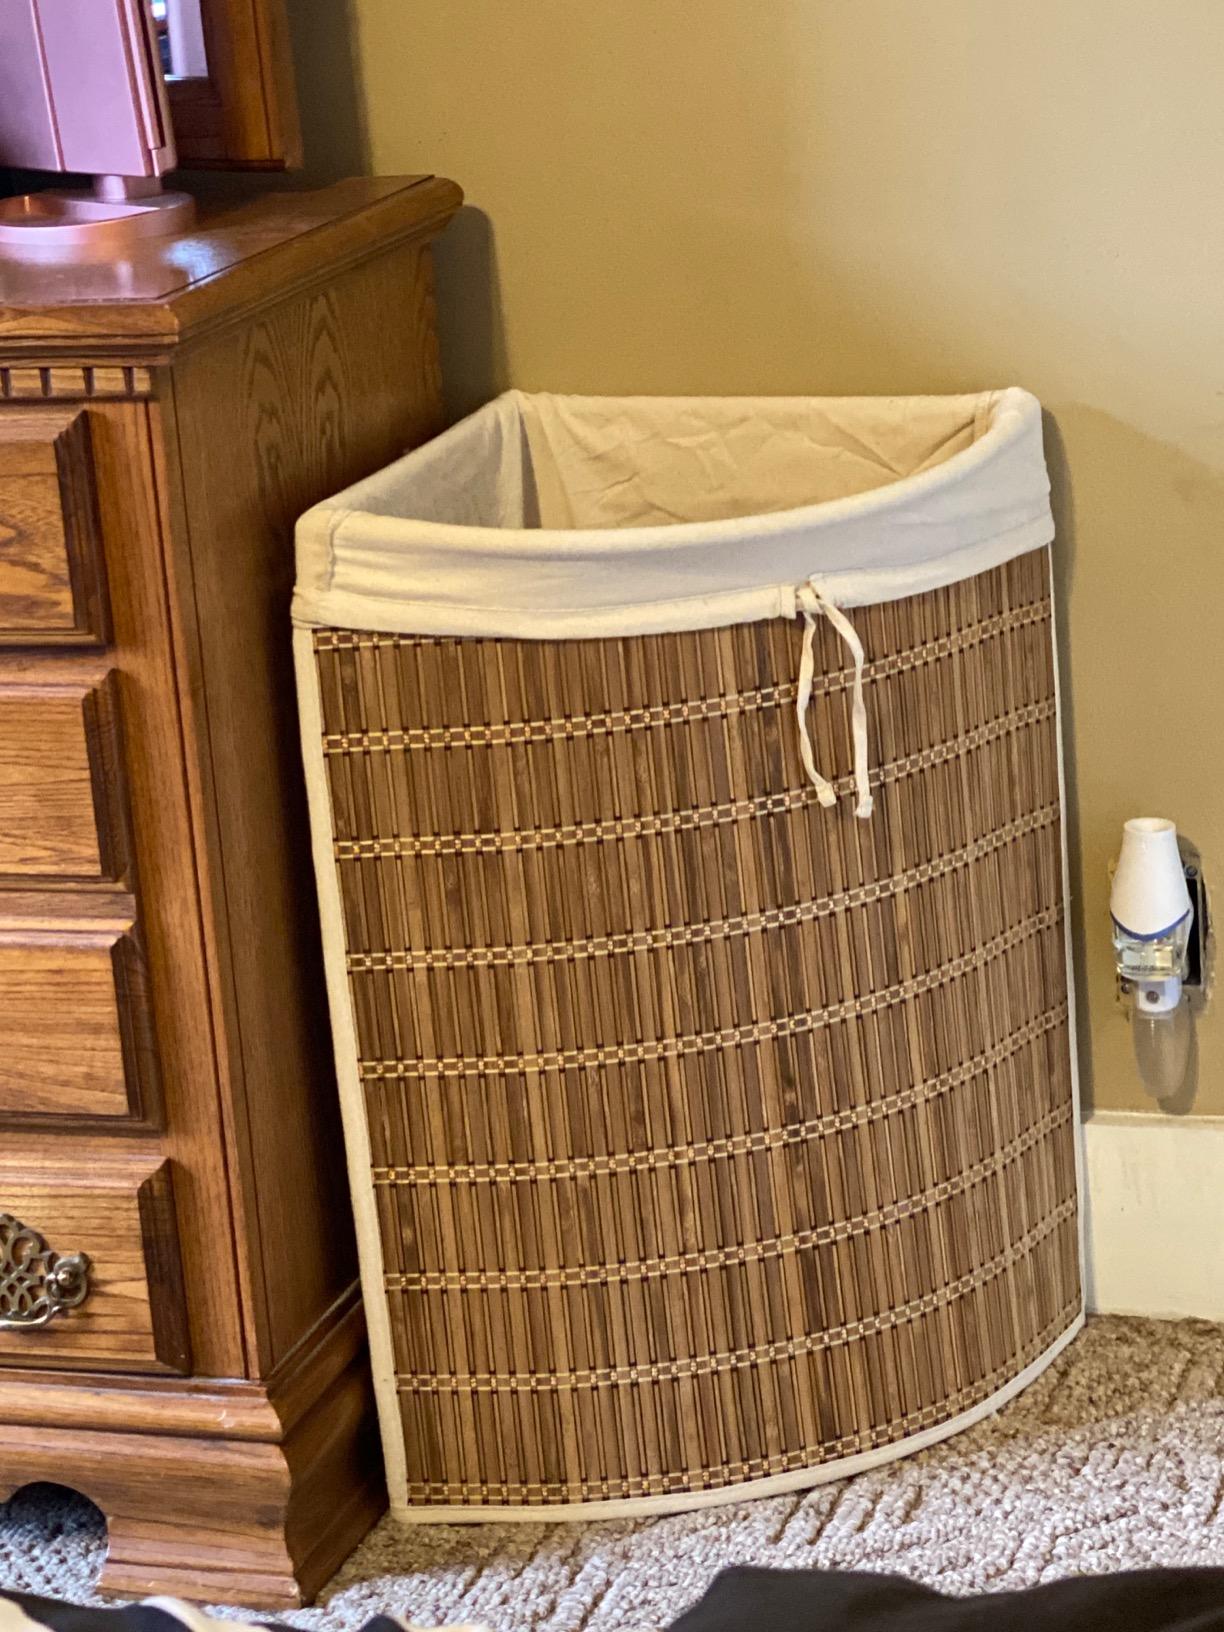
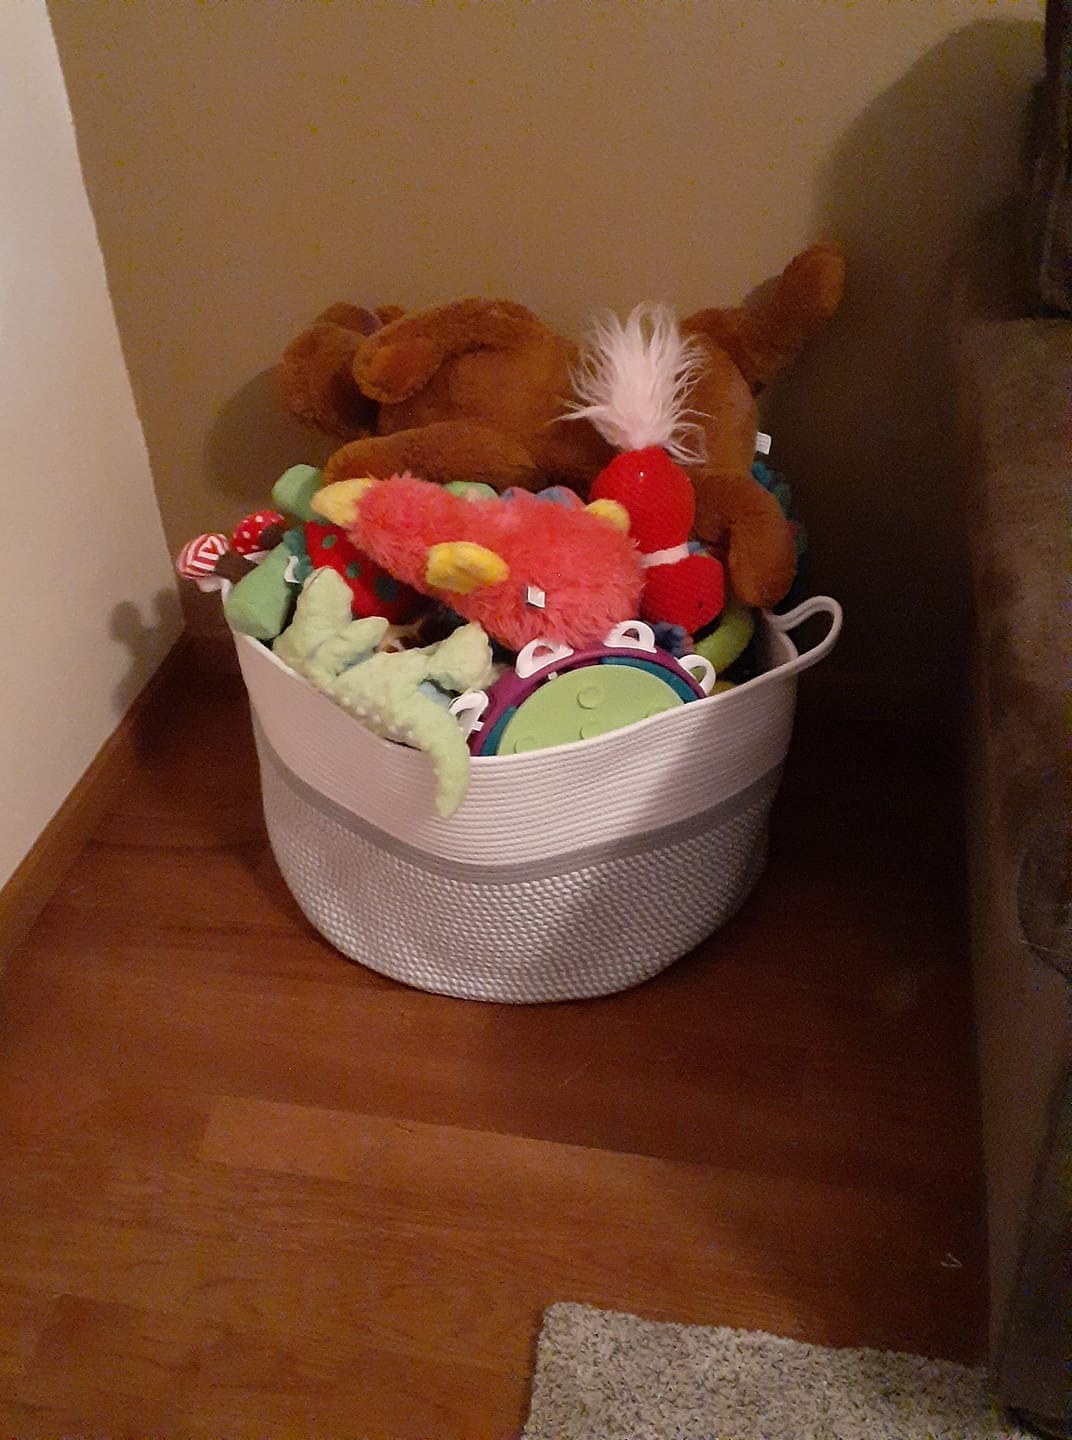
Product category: items_hamper
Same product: no